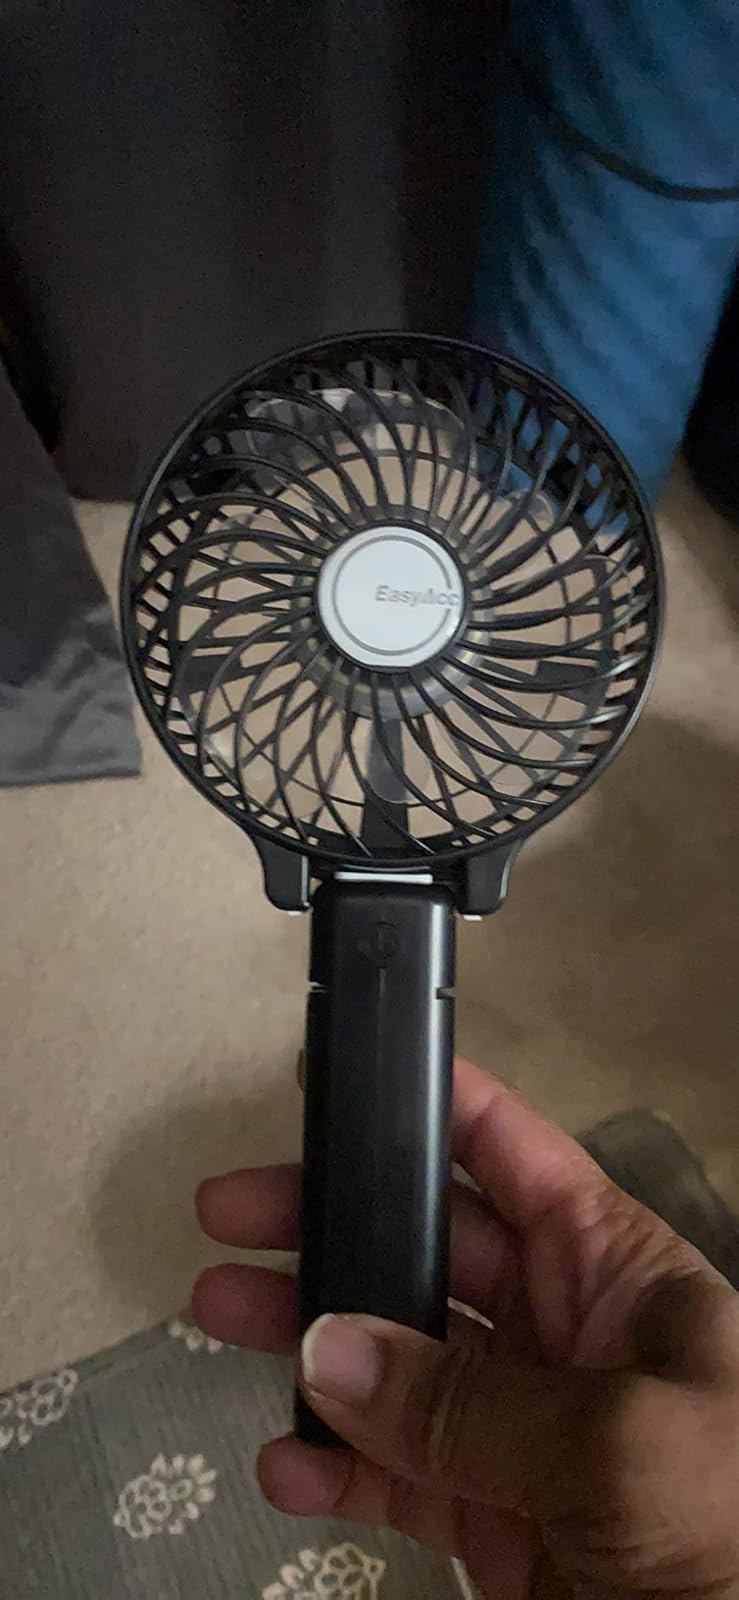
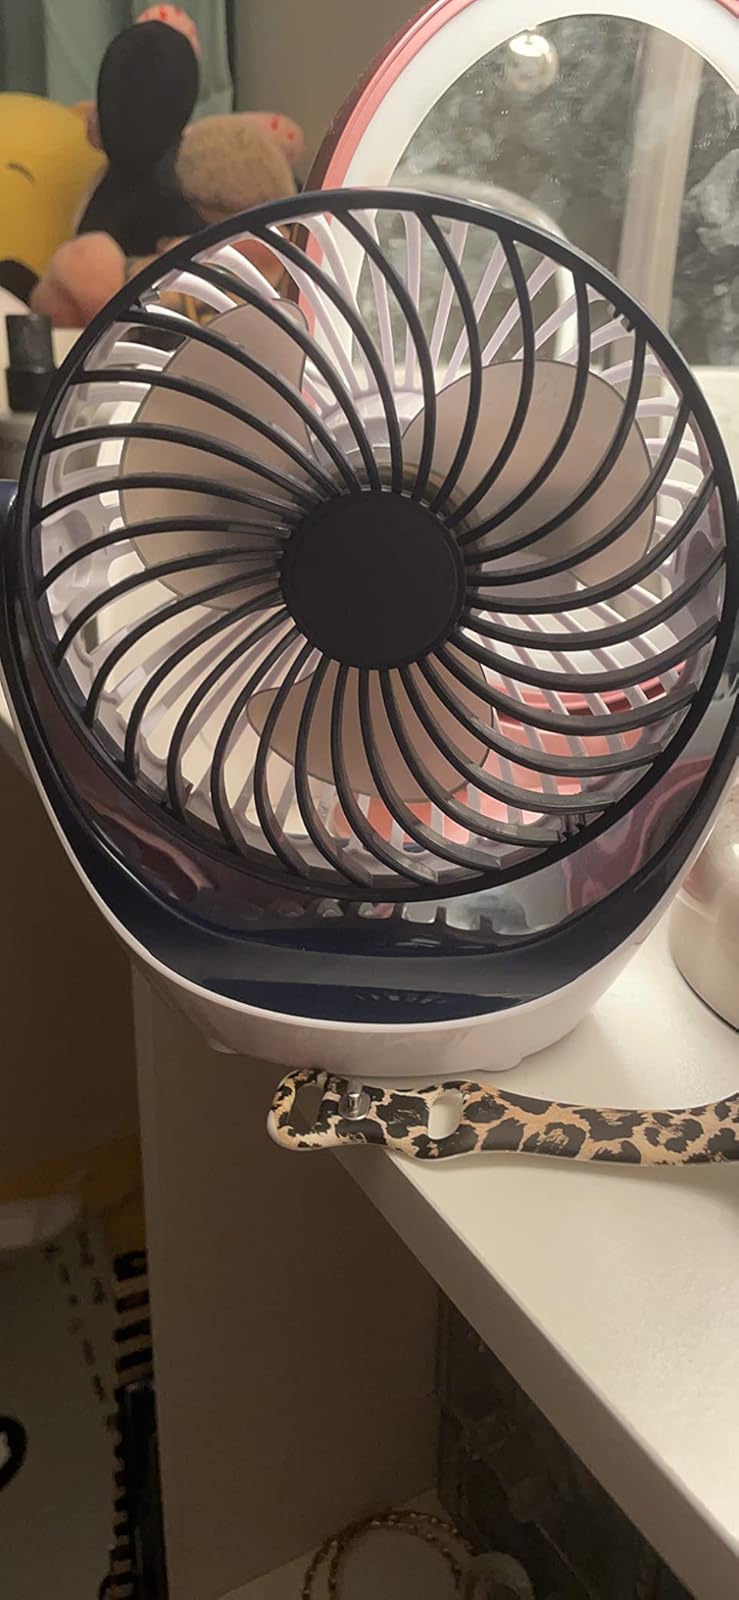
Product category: fan
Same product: no